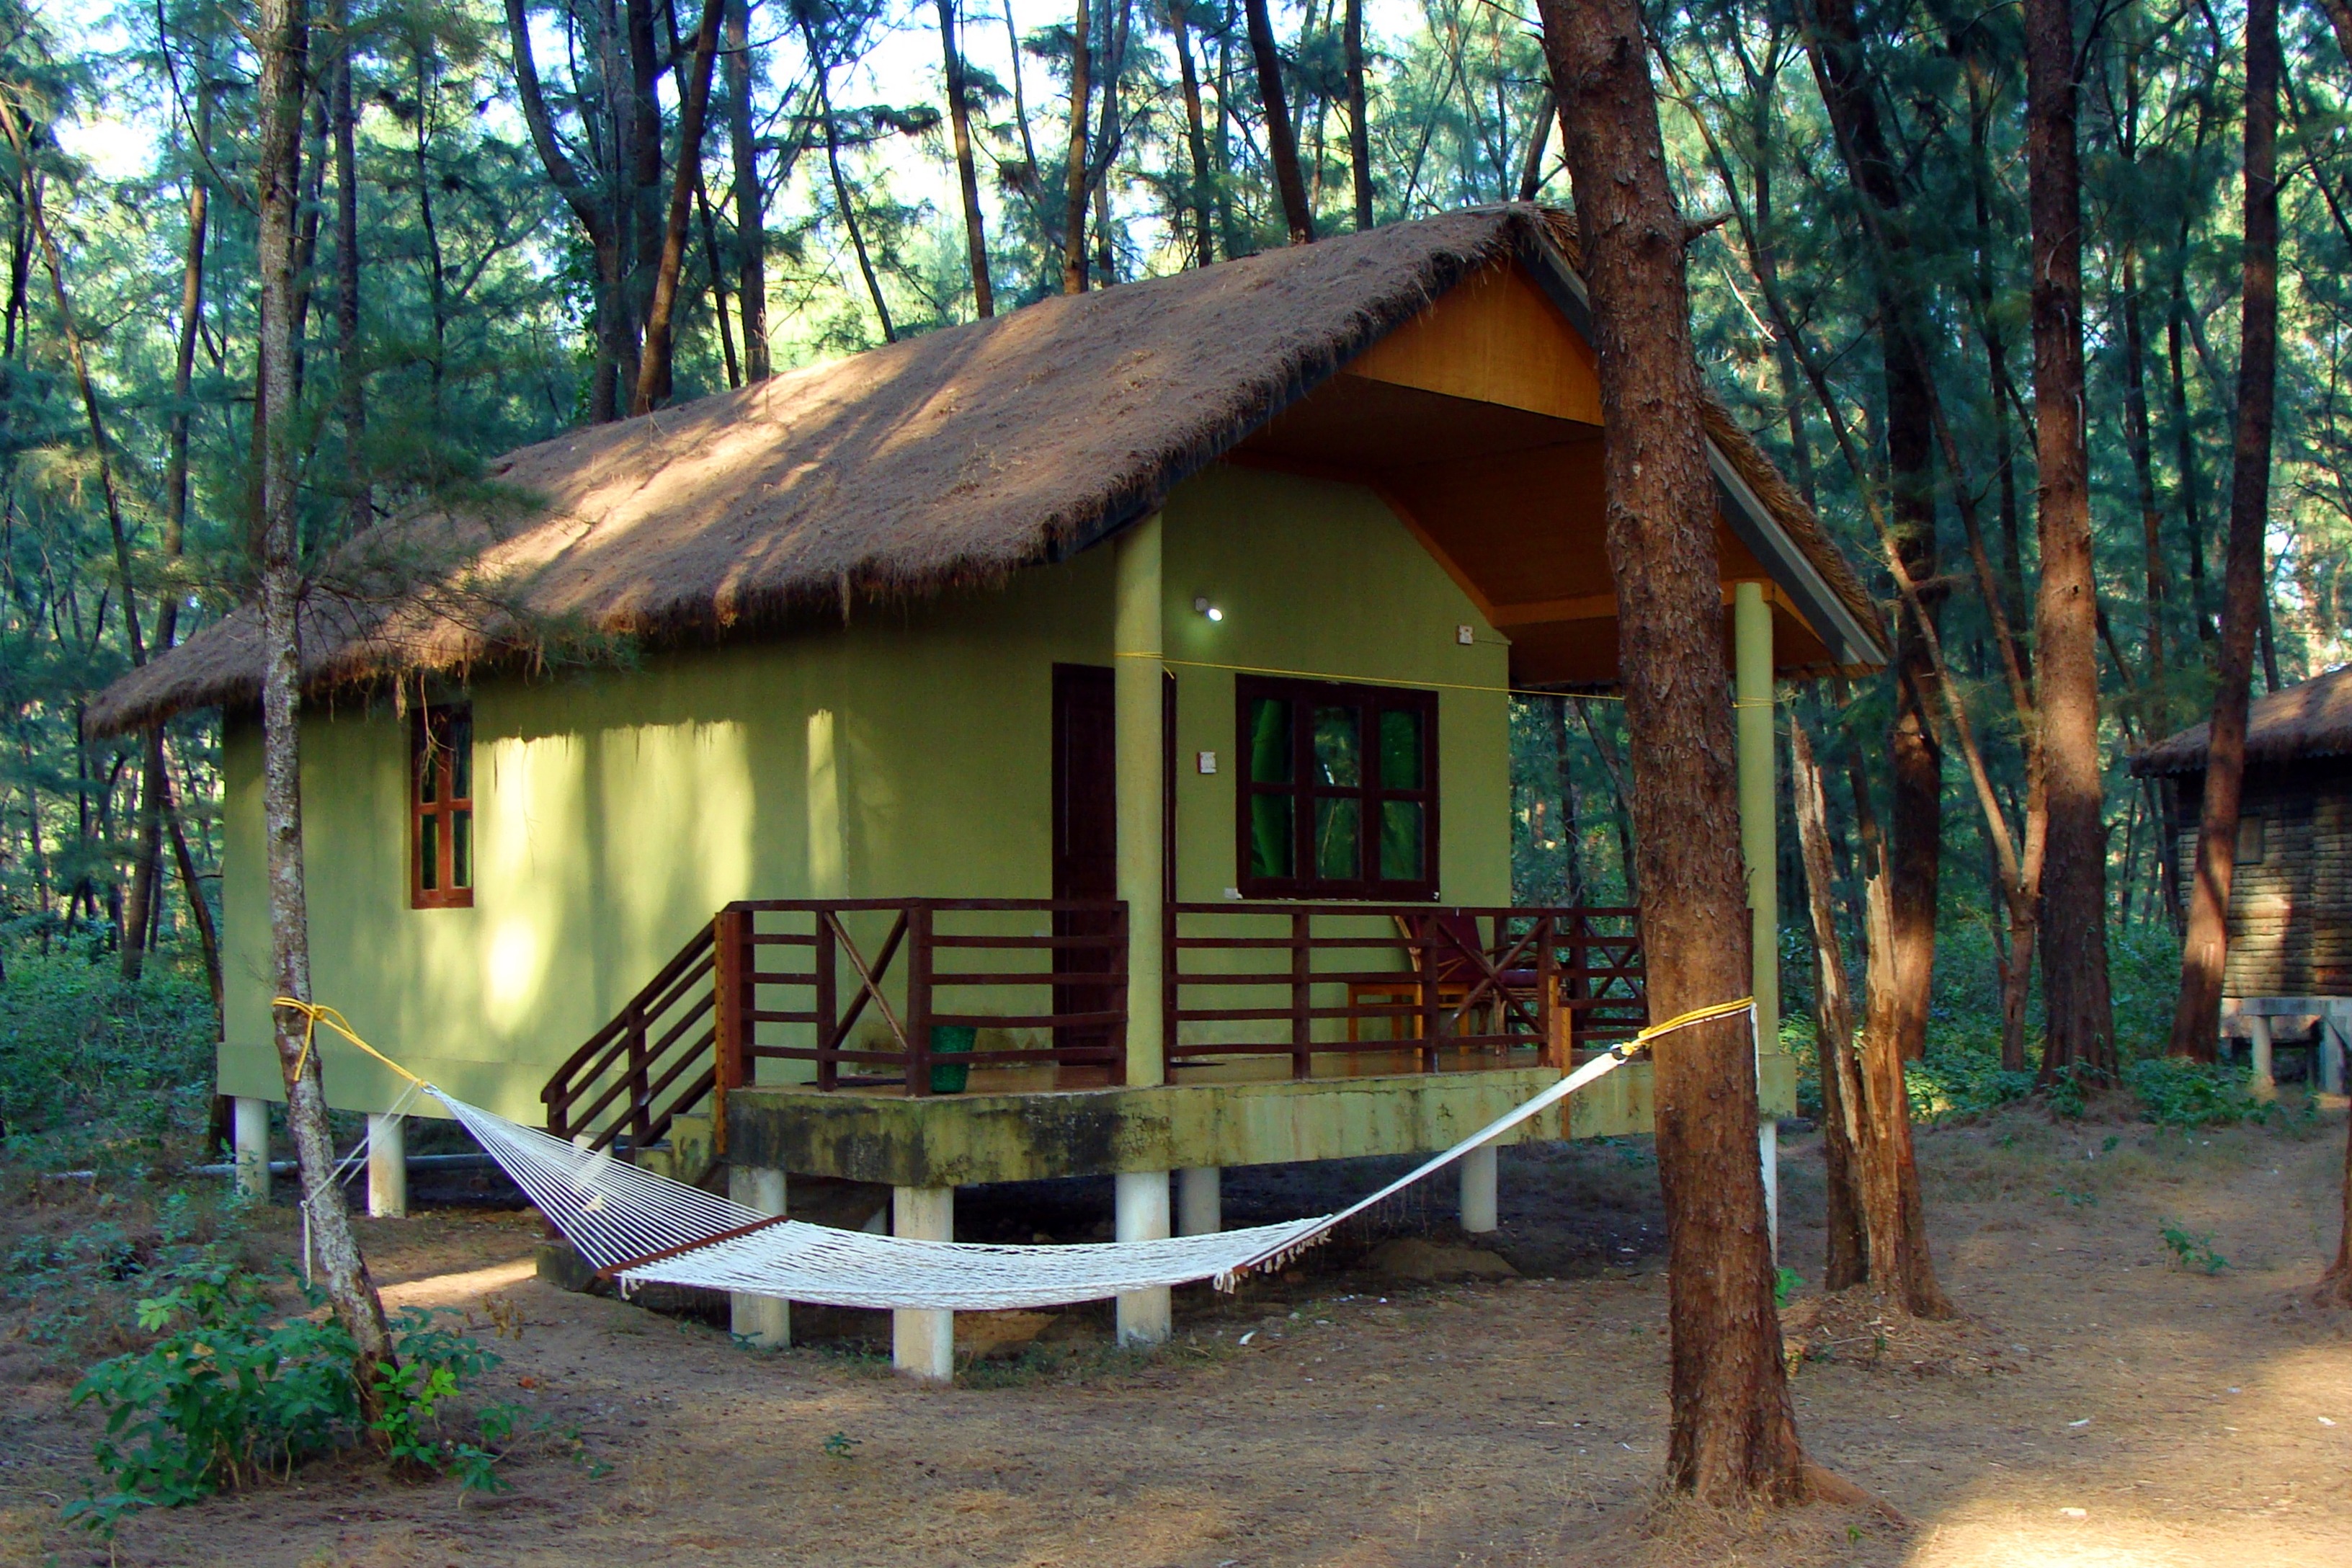
forest, house, building, home, hut, shack, log, jungle, cottage, backyard, hammock, resort, playground, india, estate, log cabin, casuarina, outdoor structure, outdoor play equipment, wood cabin, slanted roof